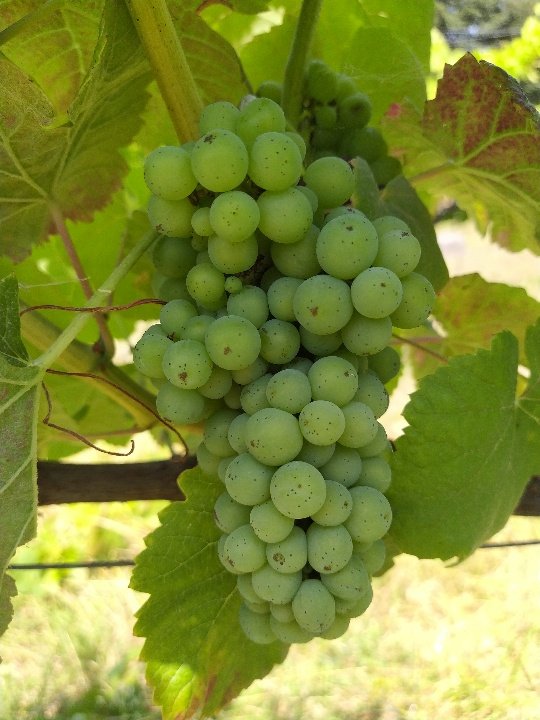
Berries visible: 70
Grape clusters: 1